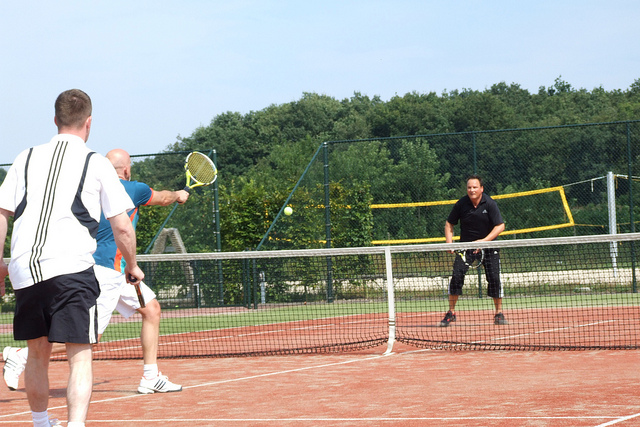
những nguời đàn ông đang chơi tennis ở trên sân